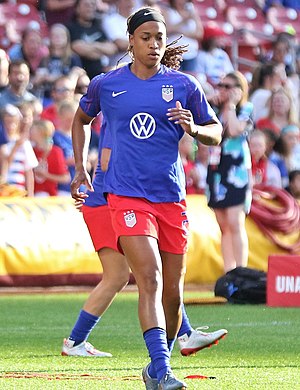
Jessica McDonald
McDonald i 2019
Jessica Marie McDonald er en kvindelig amerikansk fodboldspiller, der spiller som angriber for North Carolina Courage i National Women's Soccer League og USA's kvindefodboldlandshold, siden 2016.